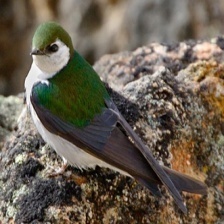
Species: VIOLET GREEN SWALLOW
Scientific name: TACHYCINETA THALASSINA